Sleeping Dogs (1977 film)

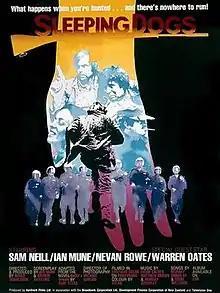
Film poster

Sleeping Dogs is a 1977 New Zealand action thriller film directed by Roger Donaldson. It is based on the book "Smith's Dream" by C.K. Stead, and is notable for being the first feature-length 35 mm film produced entirely in New Zealand. The film stars Sam Neill, Clyde Scott, and Warren Oates. It was a major success critically and commercially, and launched the career of Sam Neill.